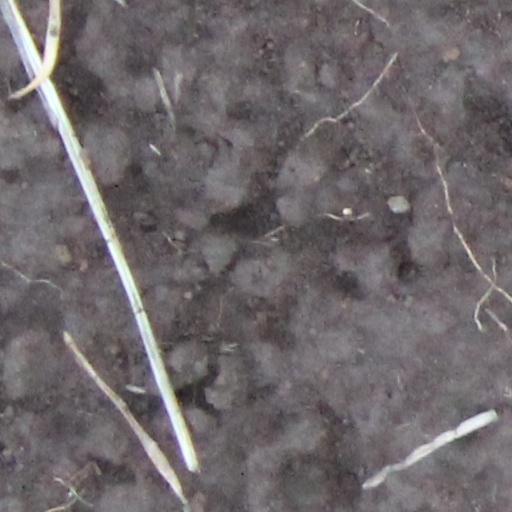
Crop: wheat